Peng Sheng-chu

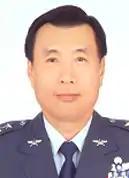

Peng Sheng-chu is a Taiwanese politician and retired general of the Republic of China Air Force (ROCAF). He is the Director-General of the National Security Bureau since 26 October 2016.